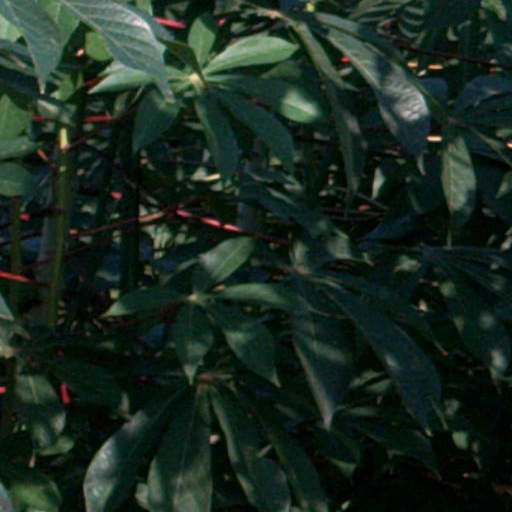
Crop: cassava